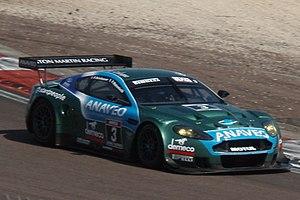
Une Aston-Martin DBR9 durant la course 2007 des Super Séries FFSA sur le circuit de Dijon-Prenois.
Le Championnat de France FFSA GT, aussi connu sous le nom de GT4 France, est un championnat de compétition automobile français. Il est le principal championnat de courses de voitures de la catégorie Grand tourisme en France.